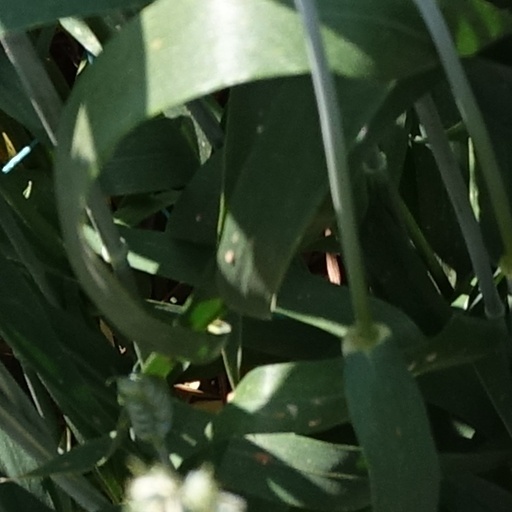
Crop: wheat